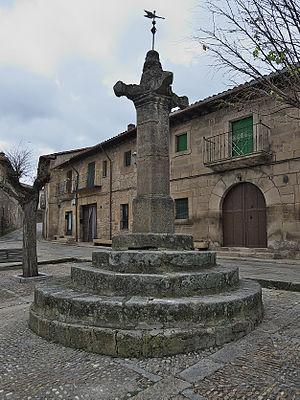
Un rollo jurisdiccional ou simplement rollo est une colonne en pierre généralement surmontée d'une croix ou d'une boule. Il est élevé dans les bourgs de pleine juridiction dotés d'une charte de peuplement et marque la catégorie administrative du lieu : manoir royal, concejo, ecclésiastique ou monastique.